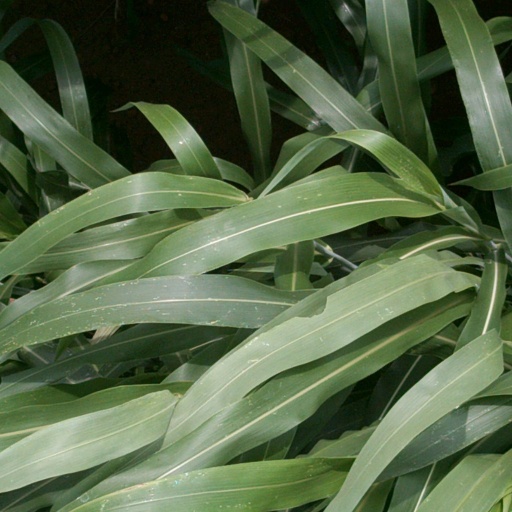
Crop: sorghum